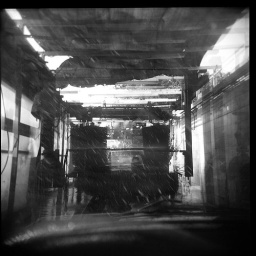
in black and white